Melpomene Projects

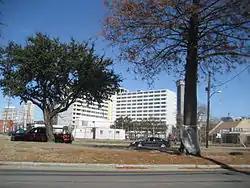
Guste highrise apartment building, Melpomene Projects, seen from Martin Luther King Boulevard, New Orleans

The Melpomene Projects, officially called the Gustavo Apartments or The Guste Homes, and colloquially The Melph, are a housing complex located in the Central City neighborhood of New Orleans.